Susan La Flesche Picotte

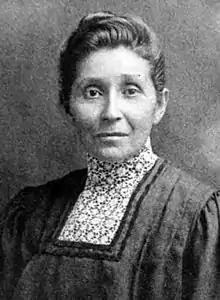
Dr. Susan La Flesche Picotte

Susan La Flesche Picotte (June 17, 1865 – September 18, 1915) was a Native American medical doctor and reformer and member of the Omaha tribe. She is widely acknowledged as one of the first Indigenous people, and the first Indigenous woman, to earn a medical degree. She campaigned for public health and for the formal, legal allotment of land to members of the Omaha tribe.